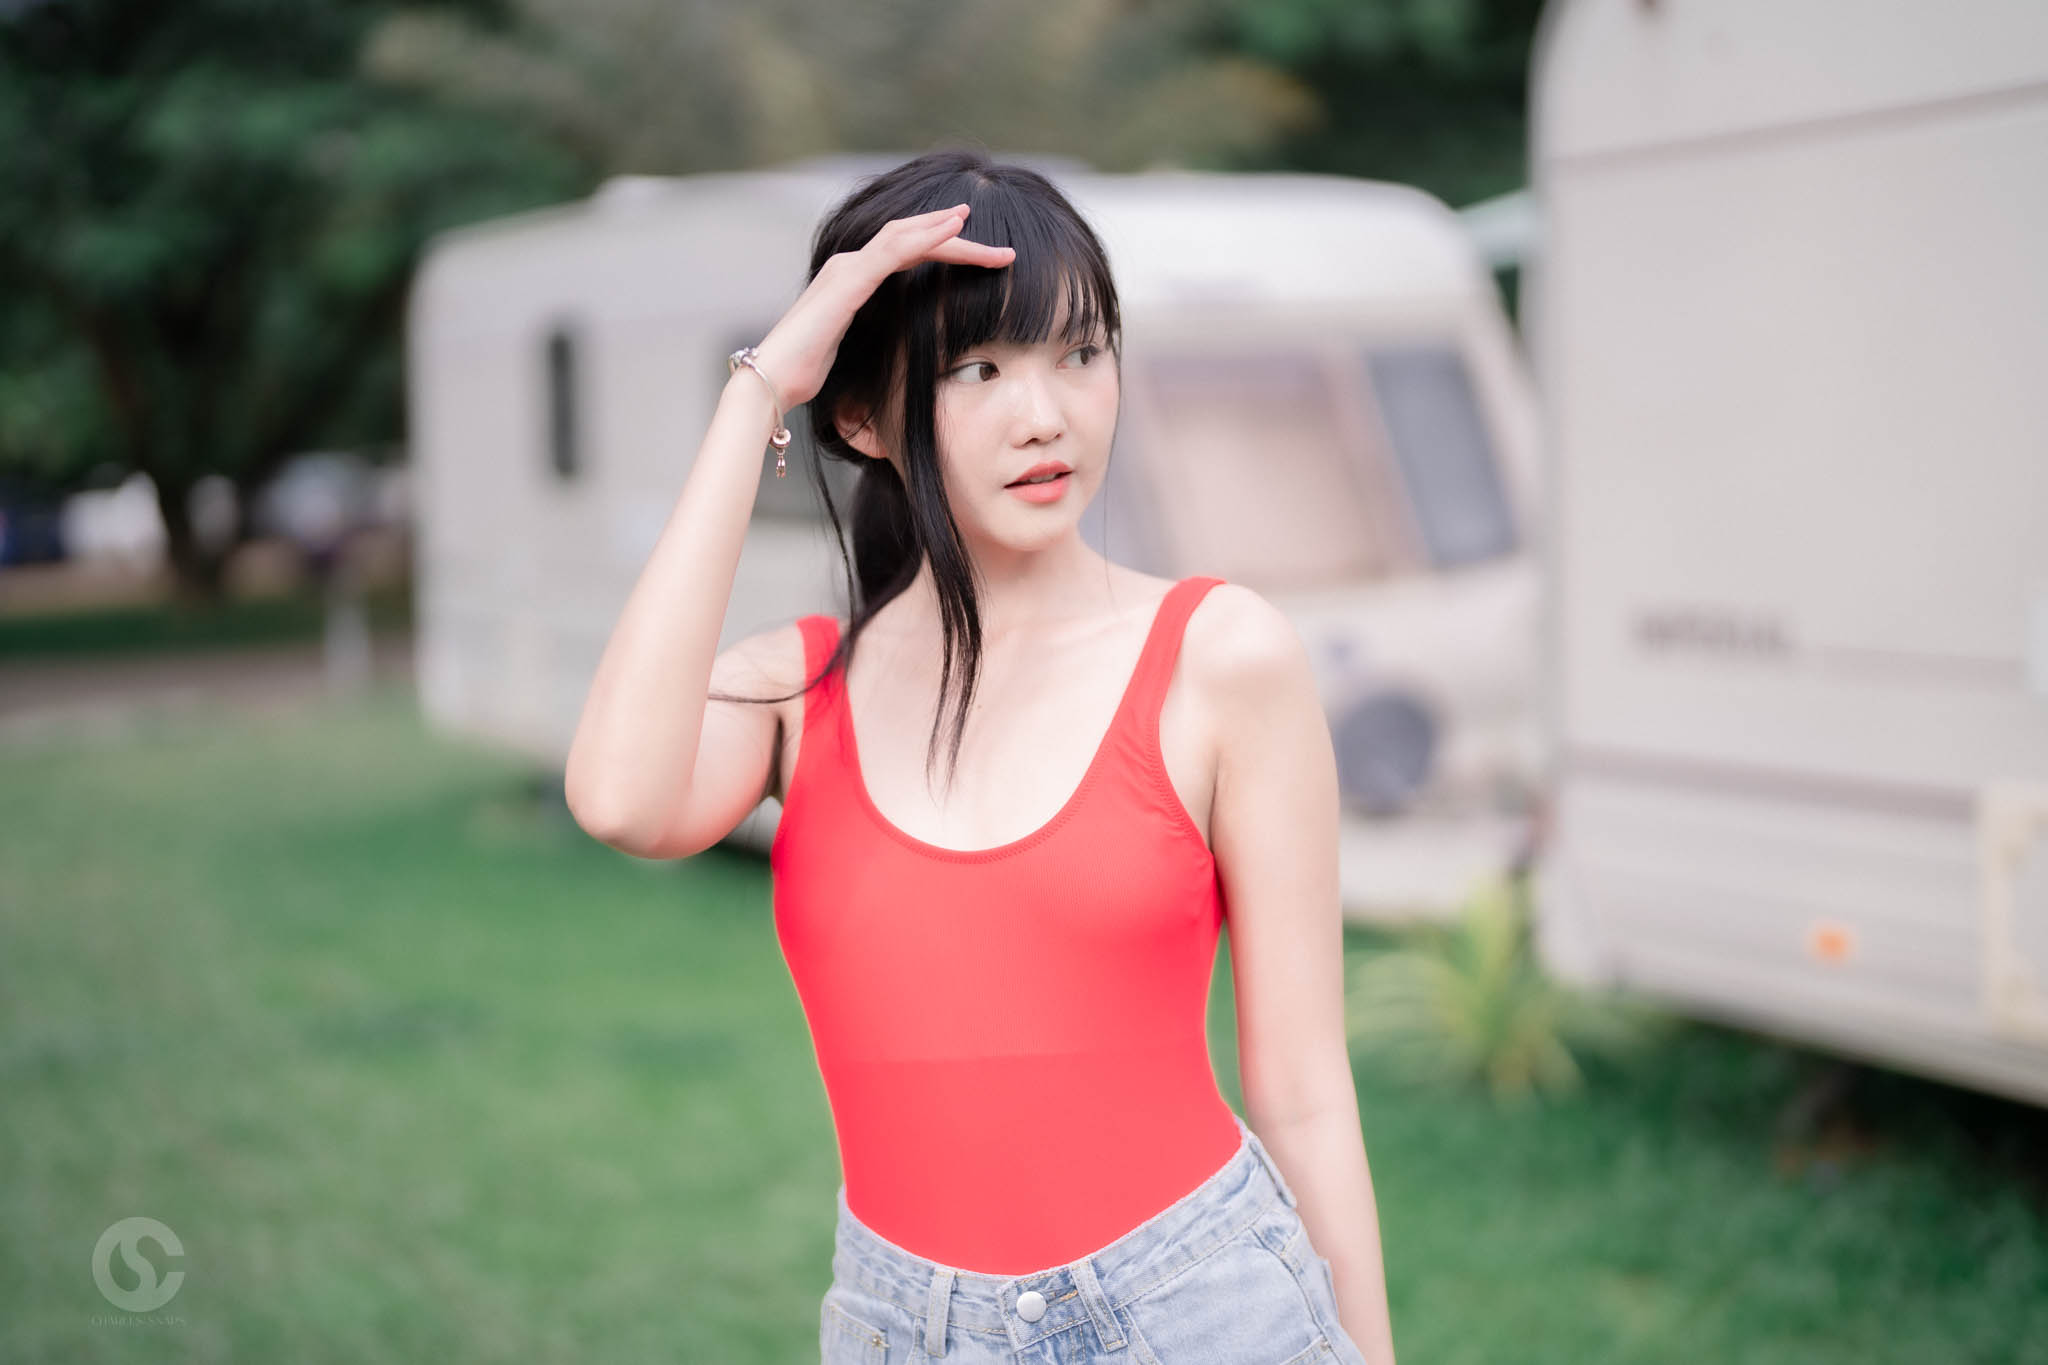
sexy, girl, girls, thai, korea, china, cute, woman, model, person, clothing, lip, eye, flash photography, neck, waist, happy, street fashion, grass, audio equipment, leisure, t shirt, baseball cap, grassland, jewellery, beauty, long hair, bangs, trunk, abdomen, magenta, human leg, fun, cap, eyewear, camera, recreation, brown hair, chest, landscape, gadget, sitting, child, belt, portrait photography, fashion accessory, vacation, photo shoot, necklace